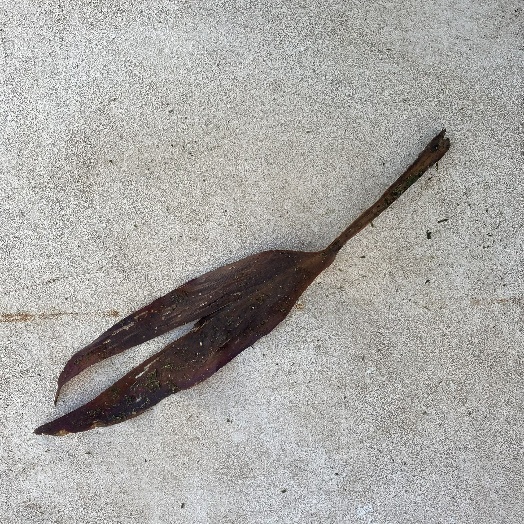
Label: Vegetation